Drosophila embryogenesis

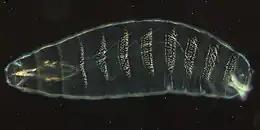
Ventral view of repeating denticle bands on the cuticle of a 22-hour-old embryo. The head is on the left.

"Drosophila" embryogenesis, the process by which "Drosophila" (fruit fly) embryos form, is a favorite model system for genetics and developmental biology. The study of its embryogenesis unlocked the century-long puzzle of how development was controlled, creating the field of evolutionary developmental biology. The small size, short generation time, and large brood size make it ideal for genetic studies. Transparent embryos facilitate developmental studies. "Drosophila melanogaster" was introduced into the field of genetic experiments by Thomas Hunt Morgan in 1909.